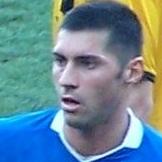
Age: 24